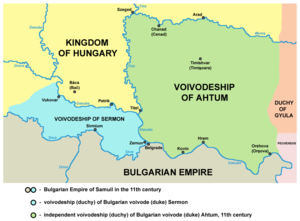
Le Banat est une région historique au sud-est de l’Europe dont la capitale historique est Timișoara, située dans le județ de Timiș de Roumanie. Elle est partagée aujourd'hui entre trois pays :
Ajtony ou Ahtum fut le chef, peu après l'an 1000, en partie d'un territoire appelé ultérieurement « Banat » en Hongrie. Le noyau de son domaine tribal était la région de Maros, qui s'étend à l'est jusqu'à la rivière Körös, à la frontière d'ouest de la Transylvanie.